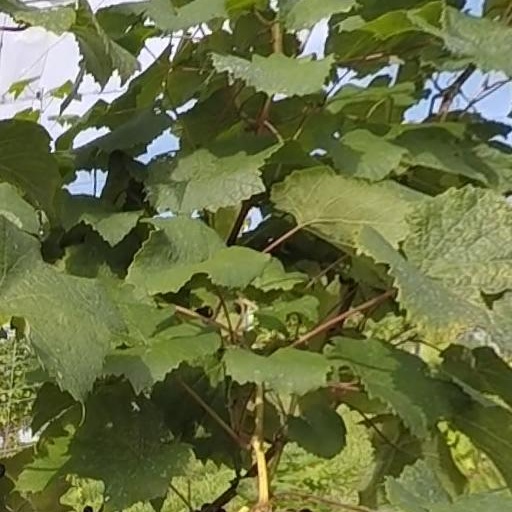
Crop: grape